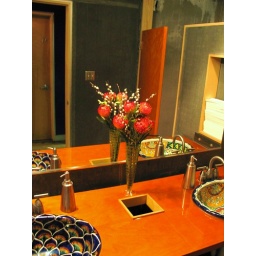
Weekly installation from January 2008. Pincushion proteas and pussy willow in a green glass vase.